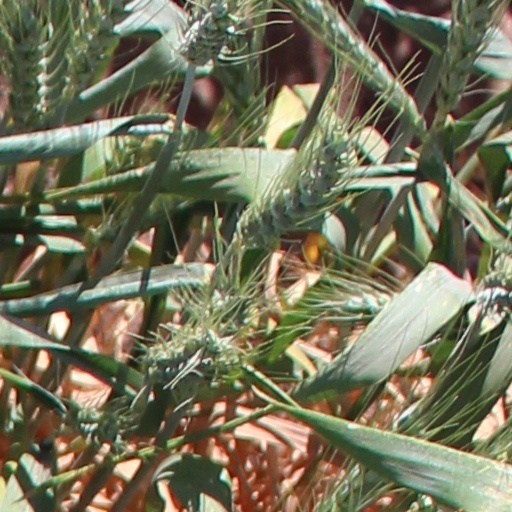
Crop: wheat